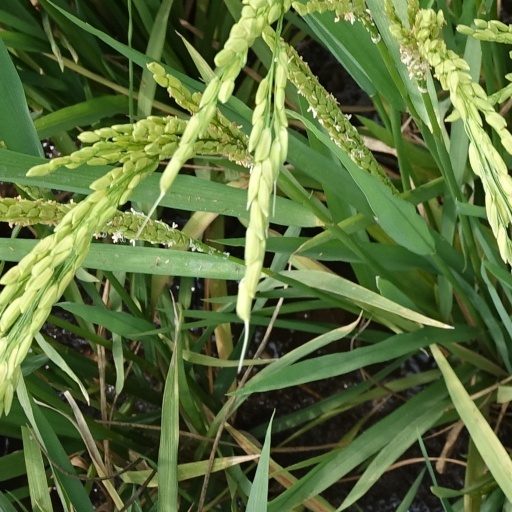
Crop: rice